Metro Exodus

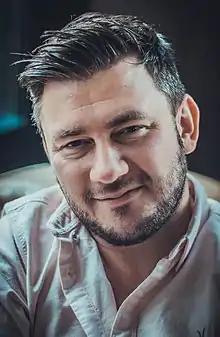
The developers partnered with franchise creator Dmitry Glukhovsky to create the game's narrative.

"Metro Exodus" was developed by a 150-strong team of developers at 4A Games, which was based in Kyiv, Ukraine, and Malta. Development of the game began in 2014. Andrew Prokhorov served as the game's director. 4A worked with Dmitry Glukhovsky, the franchise's creator, to write the game's story.